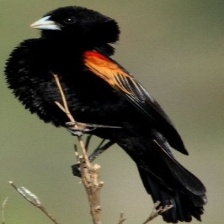
Species: FAN TAILED WIDOW
Scientific name: EUPLECTES AXILLARIS